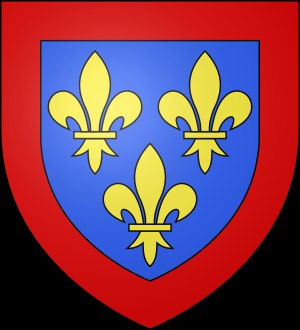
Joachim du Bellay
Anjous våbenskjold
Joachim du Bellay var en fransk poet født i 1522 i "Turmelière slot", i byen Liré i departement "Maine-et-Loire", og død i 1560, i Paris.